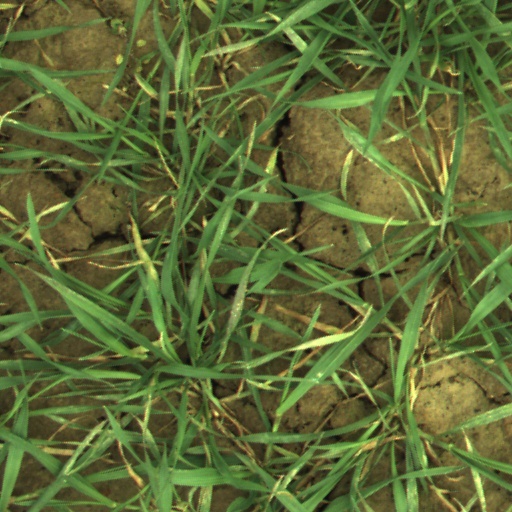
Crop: wheat